Air Transport Auxiliary

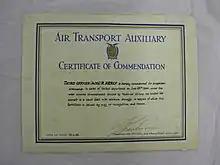
Commendation for ATA pilot Ruth Kerly

During the war the ATA flew 415,000 hours and delivered more than 309,000 aircraft of 147 types, including Spitfires, Hawker Hurricanes, de Havilland Mosquitoes, North American Mustangs, Avro Lancasters, Handley Page Halifaxes, Fairey Swordfish, Fairey Barracudas and Boeing Fortresses. The average aircraft strength of the ATA training schools was 78. A total of 133,247 hours were flown by school aircraft and 6,013 conversion courses were put through. The total flying hours of the Air Movement Flight were 17,059, of which 8,570 were on domestic flights and 8,489 were on overseas flights. About 883 tons of freight were carried and 3,430 passengers were transported without any casualties; but a total of 174 pilots, were killed flying for the ATA in the wartime years. Total taxi hours amounted to 179,325, excluding Air Movements.